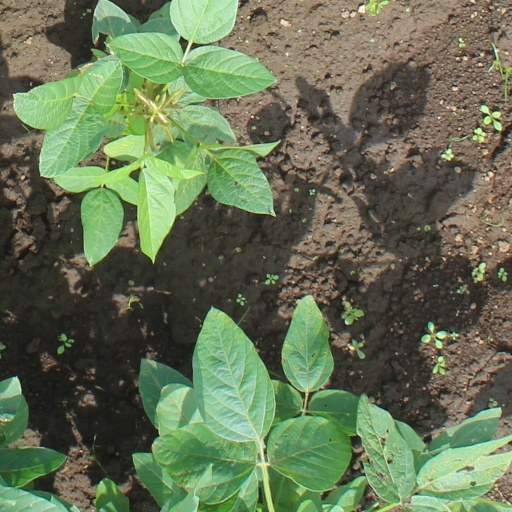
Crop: soybean